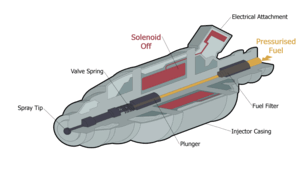
Benzinindsprøjtning
Gennemskåret billede af benzinindsprøjtningsdyse
Benzinindsprøjtning indebærer, at man gennem mundstykker sprøjter benzin ind i den luft, som strømmer ind i en forbrændingsmotor. Benzinindsprøjtning erstatter karburatoren i så godt som alle benzinmotorer til biler, som fremstilles i dag.